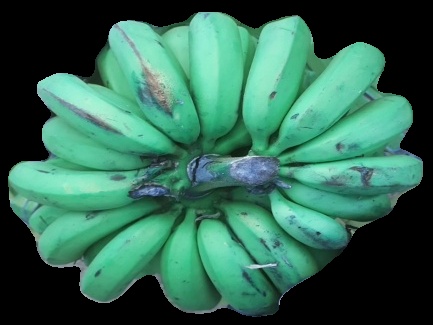
Variety: pachbale
Grade: grade2